Dian Fossey

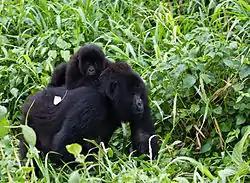
Gorilla mother with infant in Virunga National Park in the Congo

When Leakey made an appearance in Louisville while on a nationwide lecture tour, Fossey took the color supplements that had appeared about her African trip in "The Courier-Journal" to show to Leakey, who remembered her and her interest in mountain gorillas. Three years after the original safari, Leakey suggested that Fossey could undertake a long-term study of the gorillas in the same manner as Jane Goodall had with chimpanzees in Tanzania. Leakey lined up funding for Fossey to research mountain gorillas, and Fossey left her job to relocate to Africa.